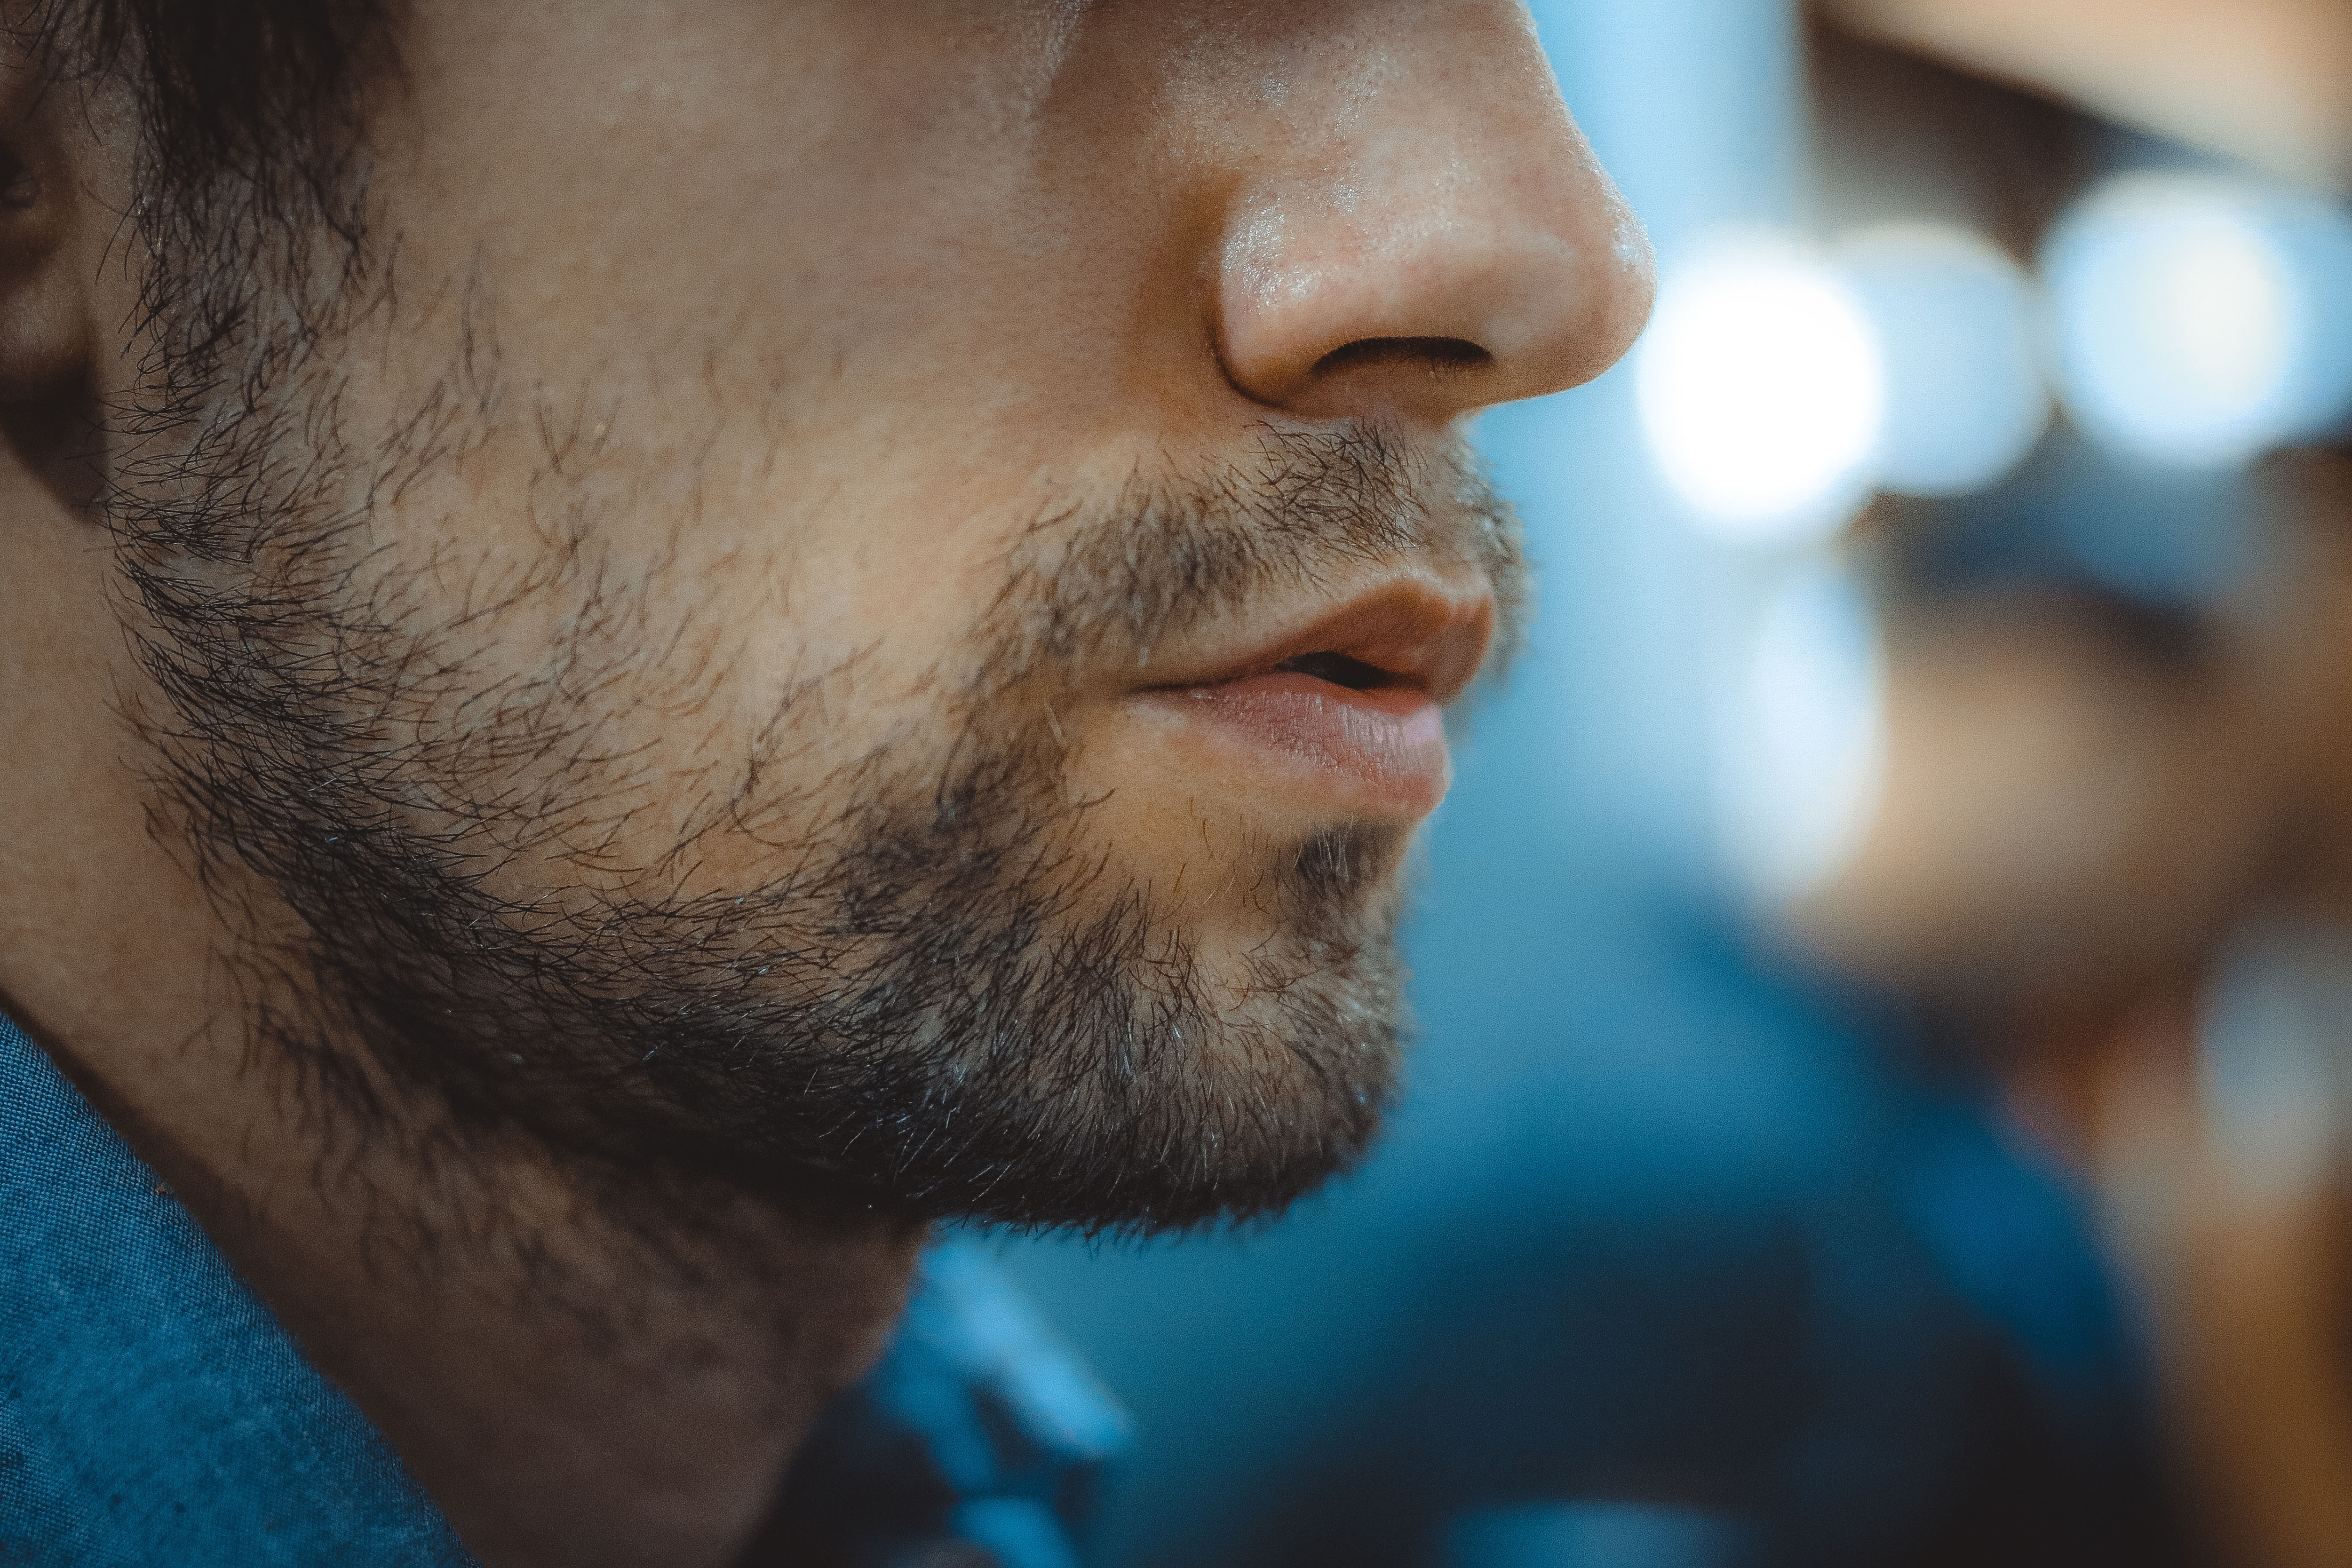
facial hair, face, beard, hair, nose, chin, moustache, cheek, head, lip, close up, skin, jaw, mouth, human, eye, forehead, neck, smile, photography, ear